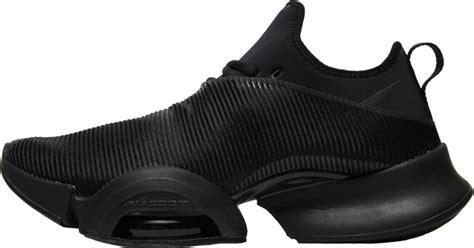
Brand: Nike
Model: Air Zoom Superrep